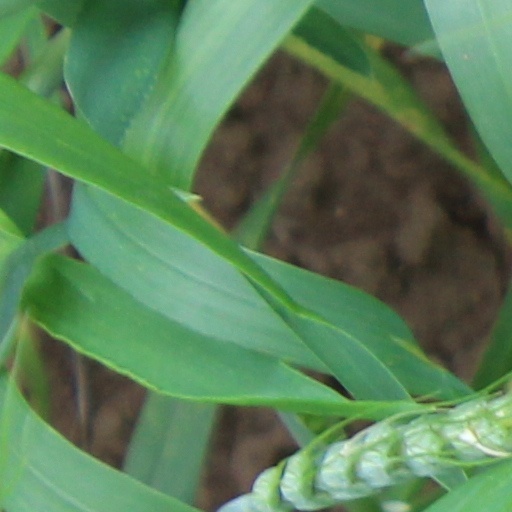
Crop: wheat